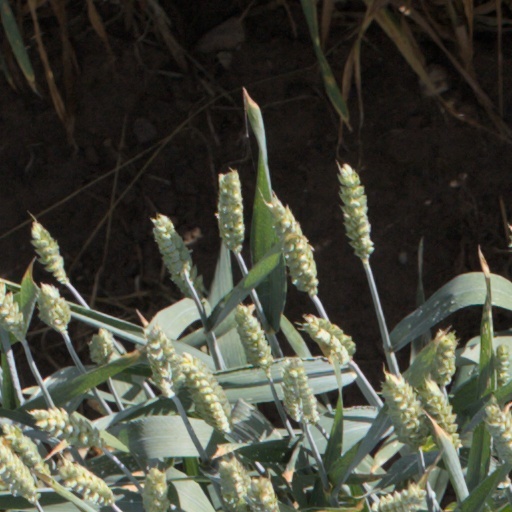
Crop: wheat